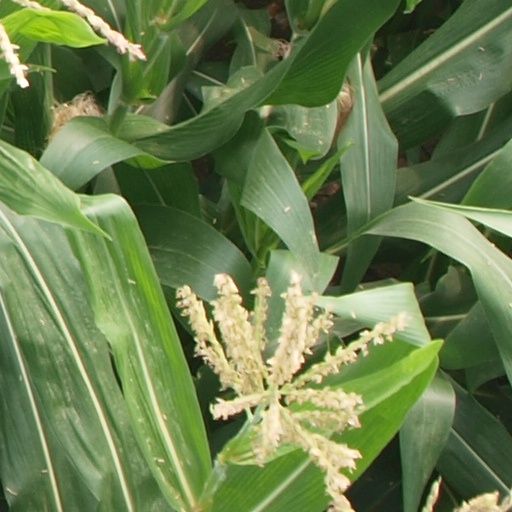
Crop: maize; corn